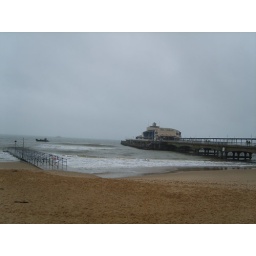
Bournemouth Pier on a rough day. Mysterious black boat in the background.